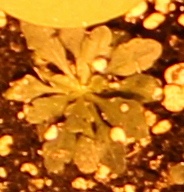
Label: Horseweed